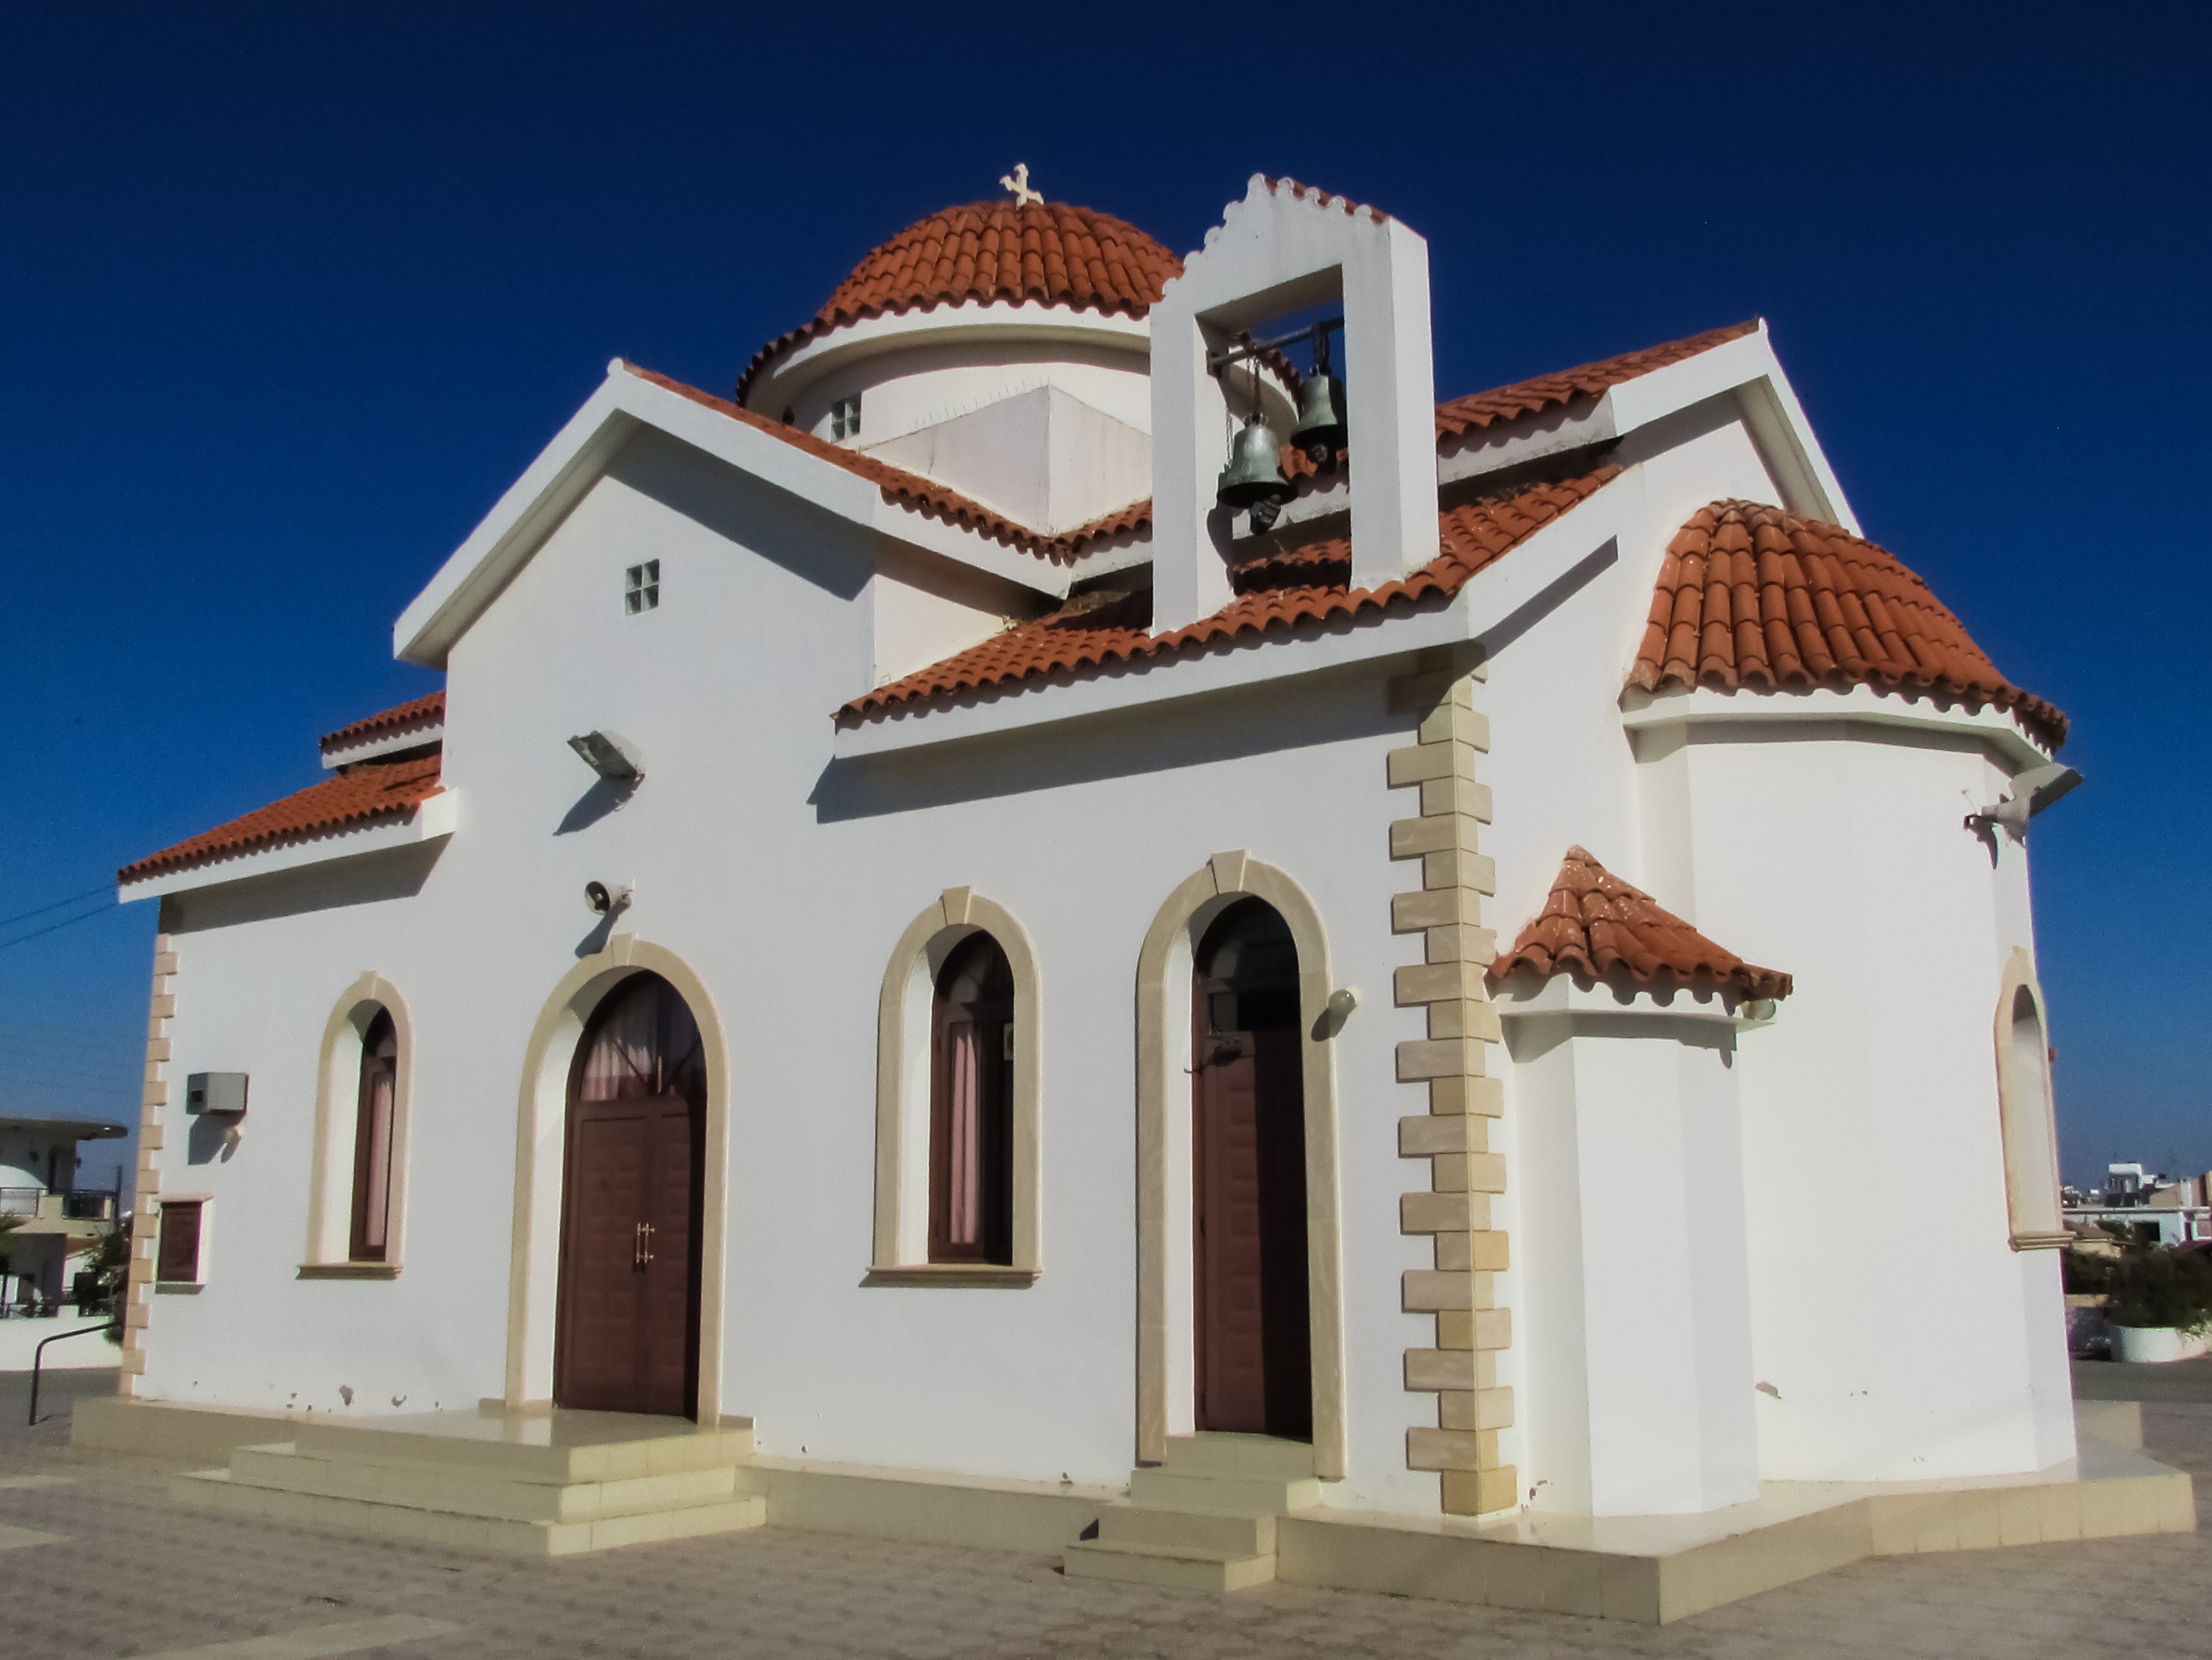
architecture, villa, building, tower, religion, facade, church, chapel, place of worship, temple, monastery, shrine, orthodox, cyprus, liopetri, ayios epifanios, historic site, spanish missions in california